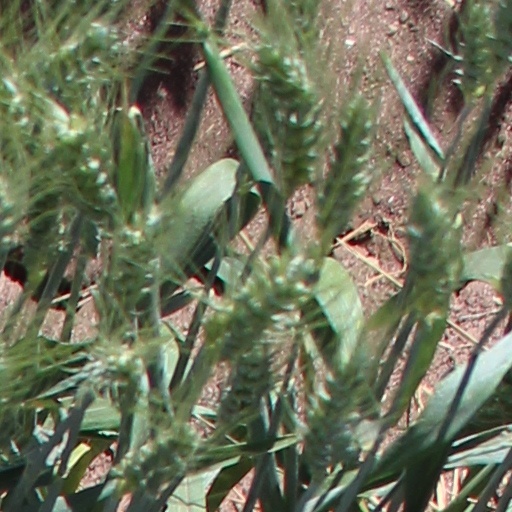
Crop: wheat